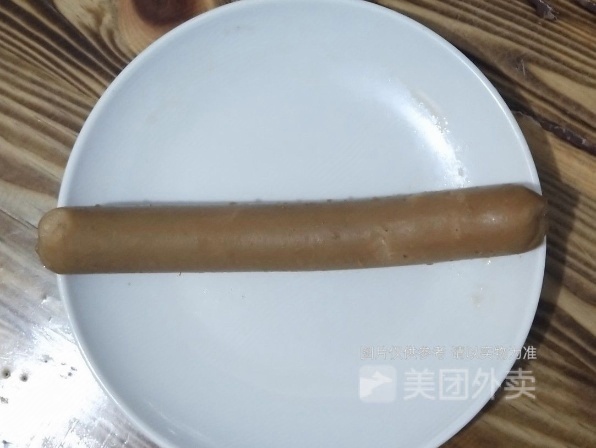
Label: sausage